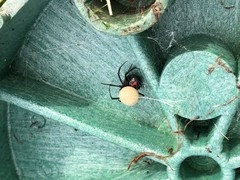
Species: Lactrodectus_hesperus